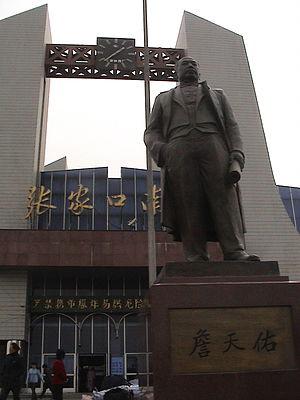
Jeme Tien Yow est un ingénieur ferroviaire chinois. Ayant fait ses études aux États-Unis, il est l'ingénieur en chef responsable de la construction de la ligne impériale Pékin-Kalgan, la première voie ferrée construite en Chine sans assistance étrangère. Pour ses contributions à l’ingénierie ferroviaire chinoise, Jeme est encore aujourd'hui considéré comme le « Père du rail chinois ».